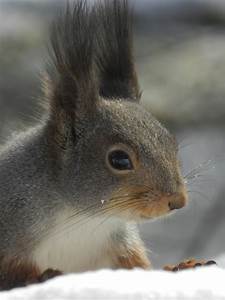
Label: scoiattolo